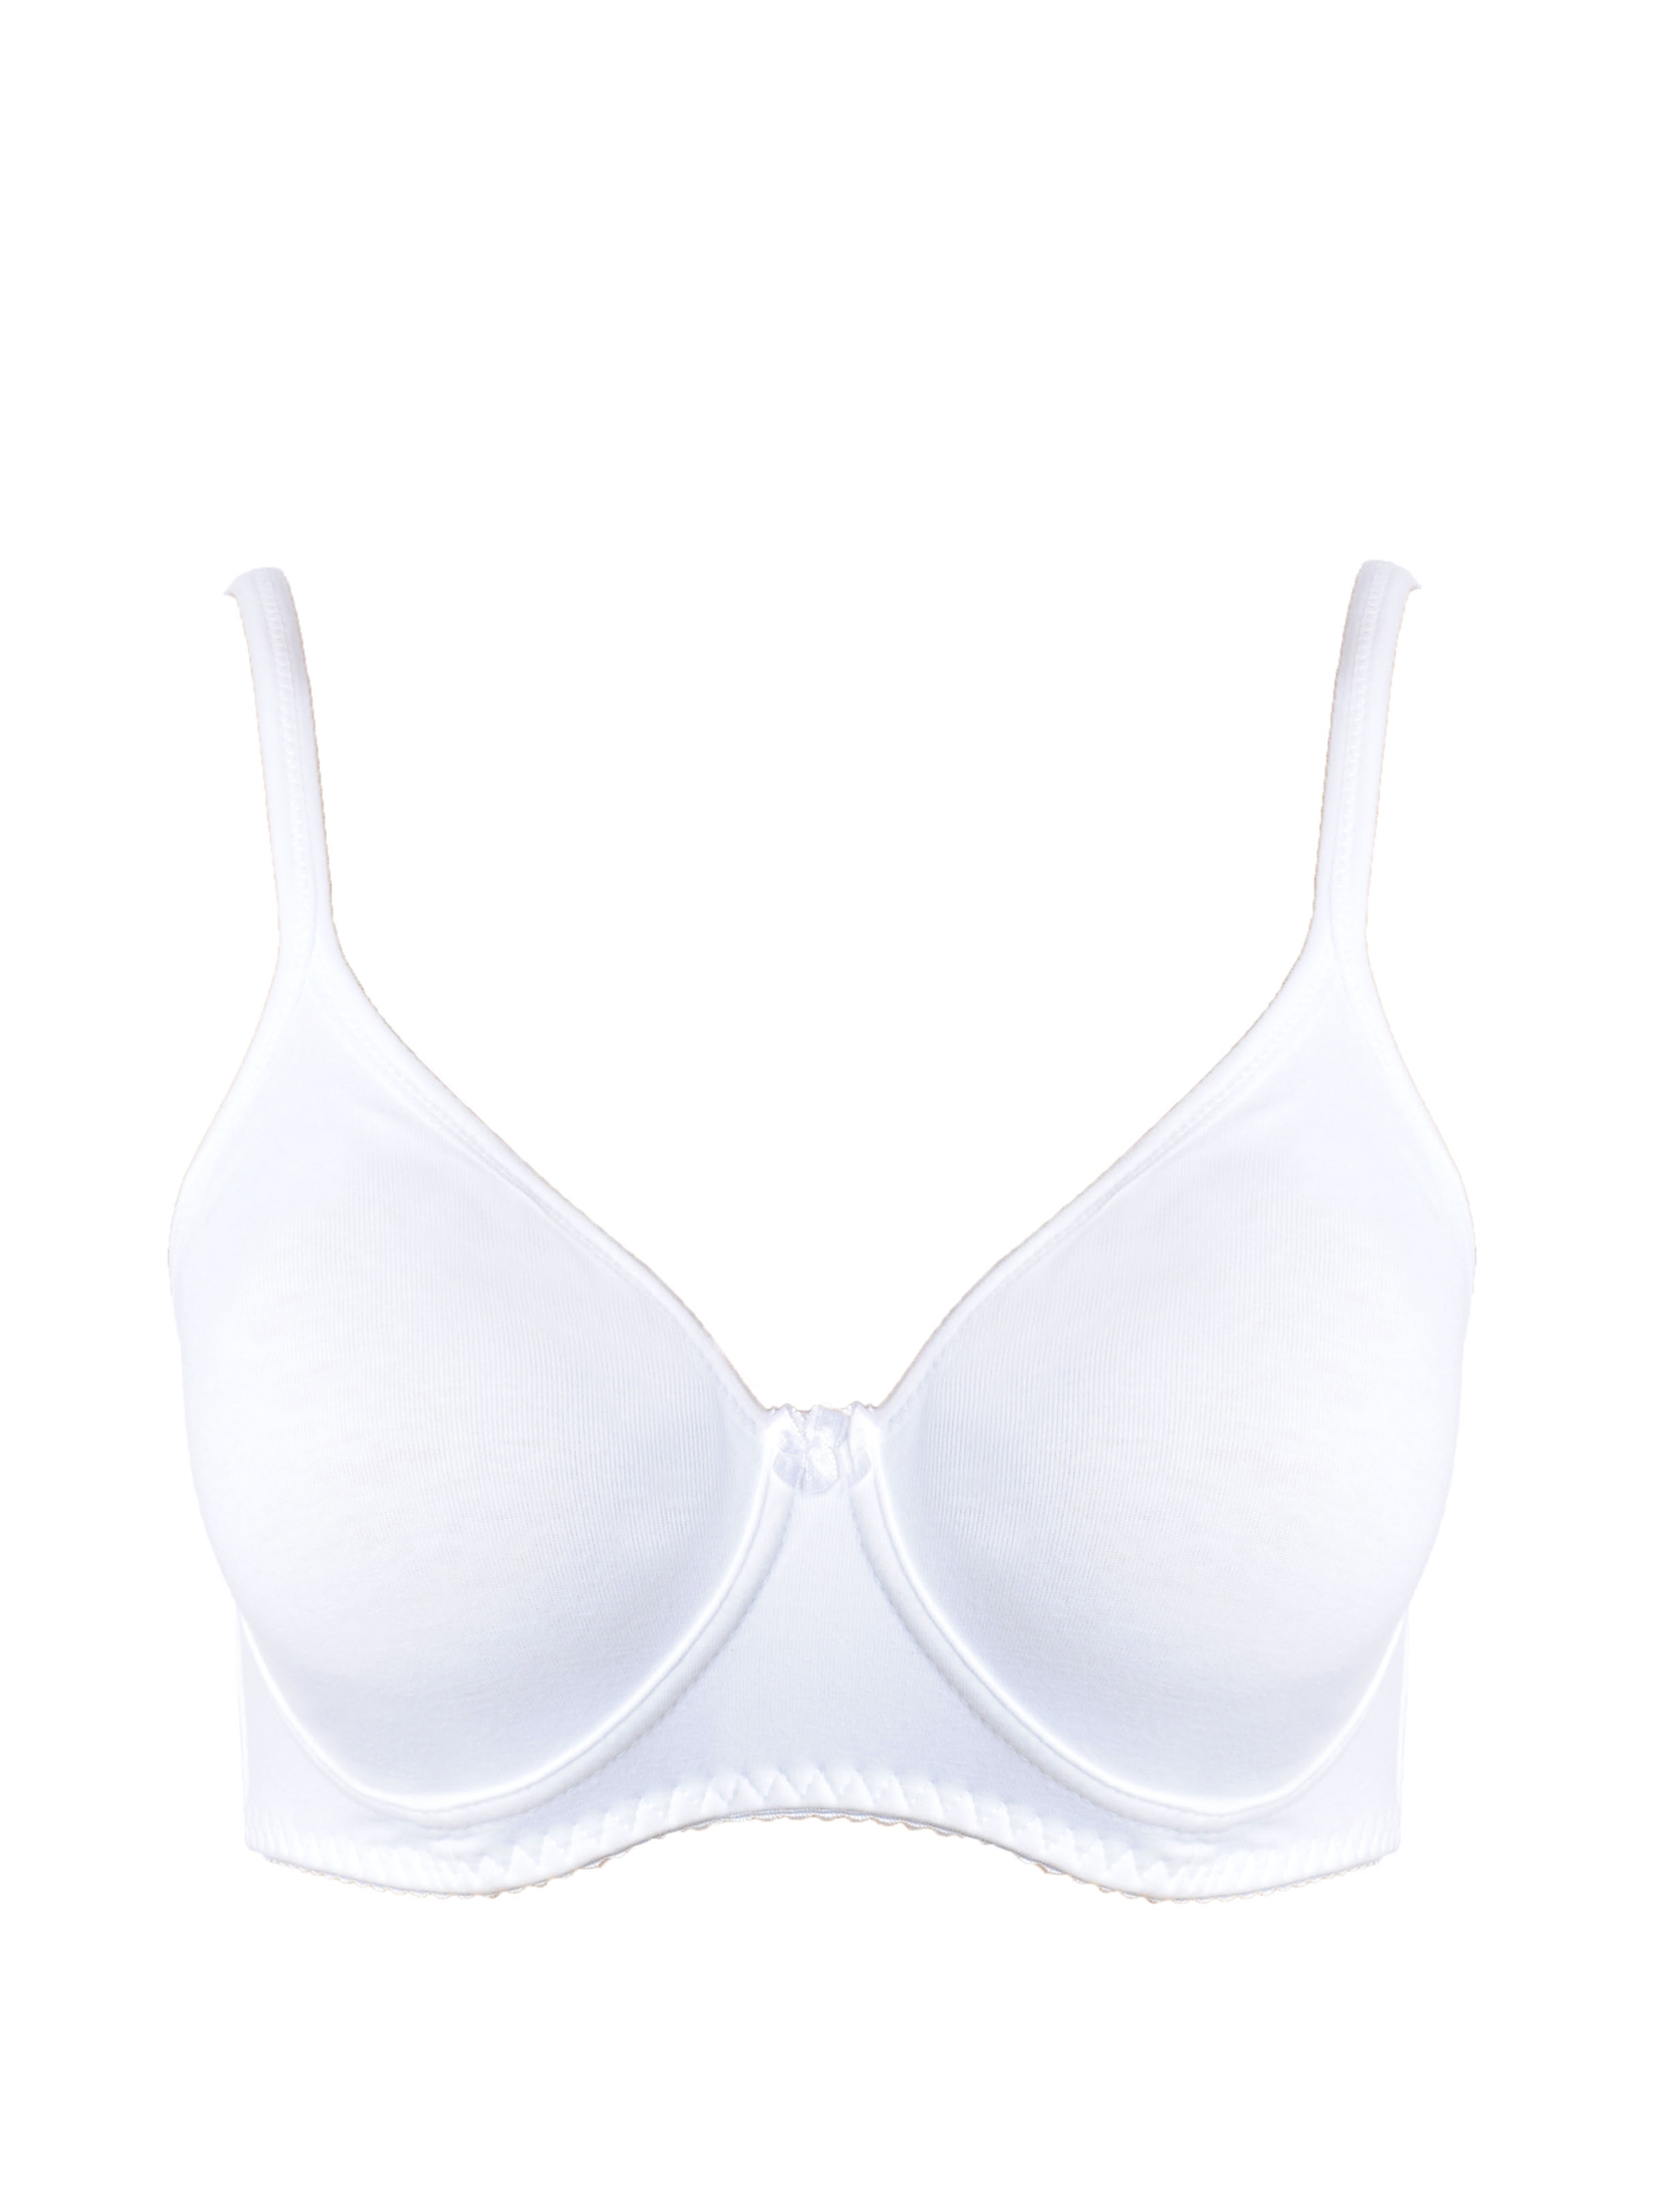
Beyouty Women Julia BR 02 White Bra
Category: Apparel / Innerwear / Bra
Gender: Women
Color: White
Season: Summer 2017
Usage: Casual